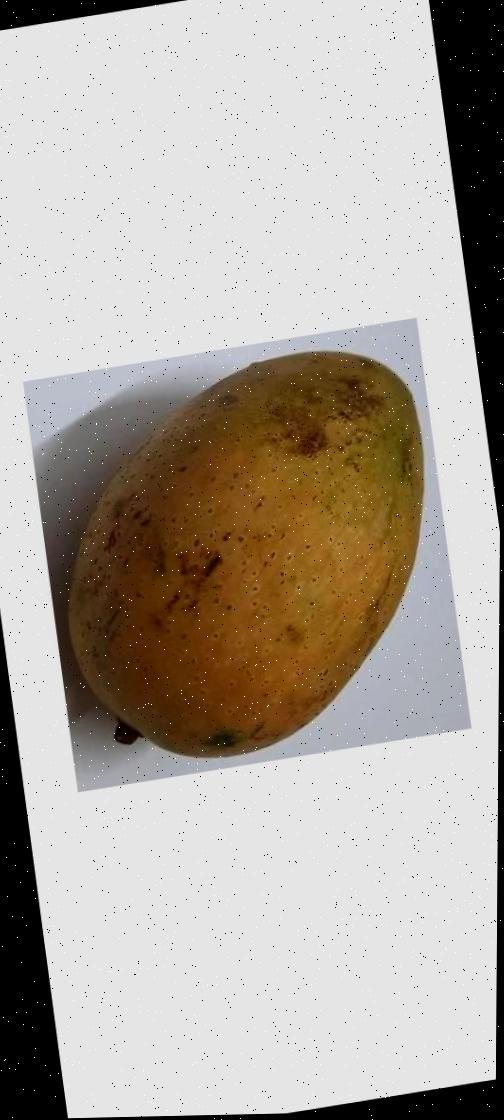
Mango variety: Ashshina Classic